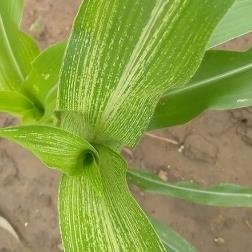
Crop: Maize
Condition: stripe-d